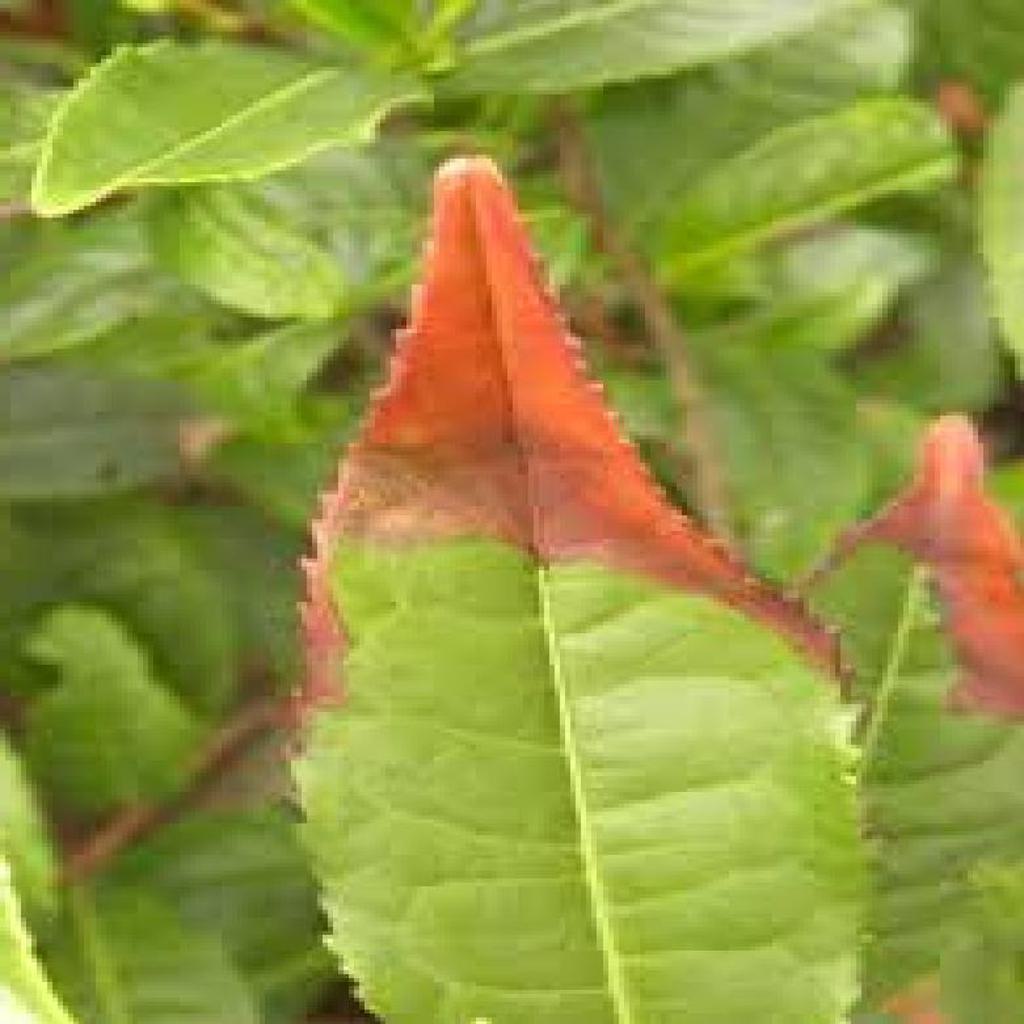
Label: Tea red leaf spot